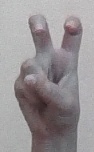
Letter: toot